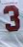
Number: 3